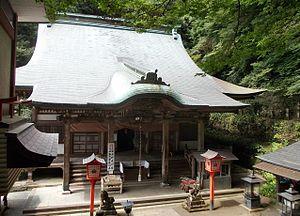
Le Kiyomizu-dera est un temple bouddhiste Tendai situé dans la ville de Miyama, préfecture de Fukuoka au Japon. Son préfixe honorifique sangō est motoyoshizan.